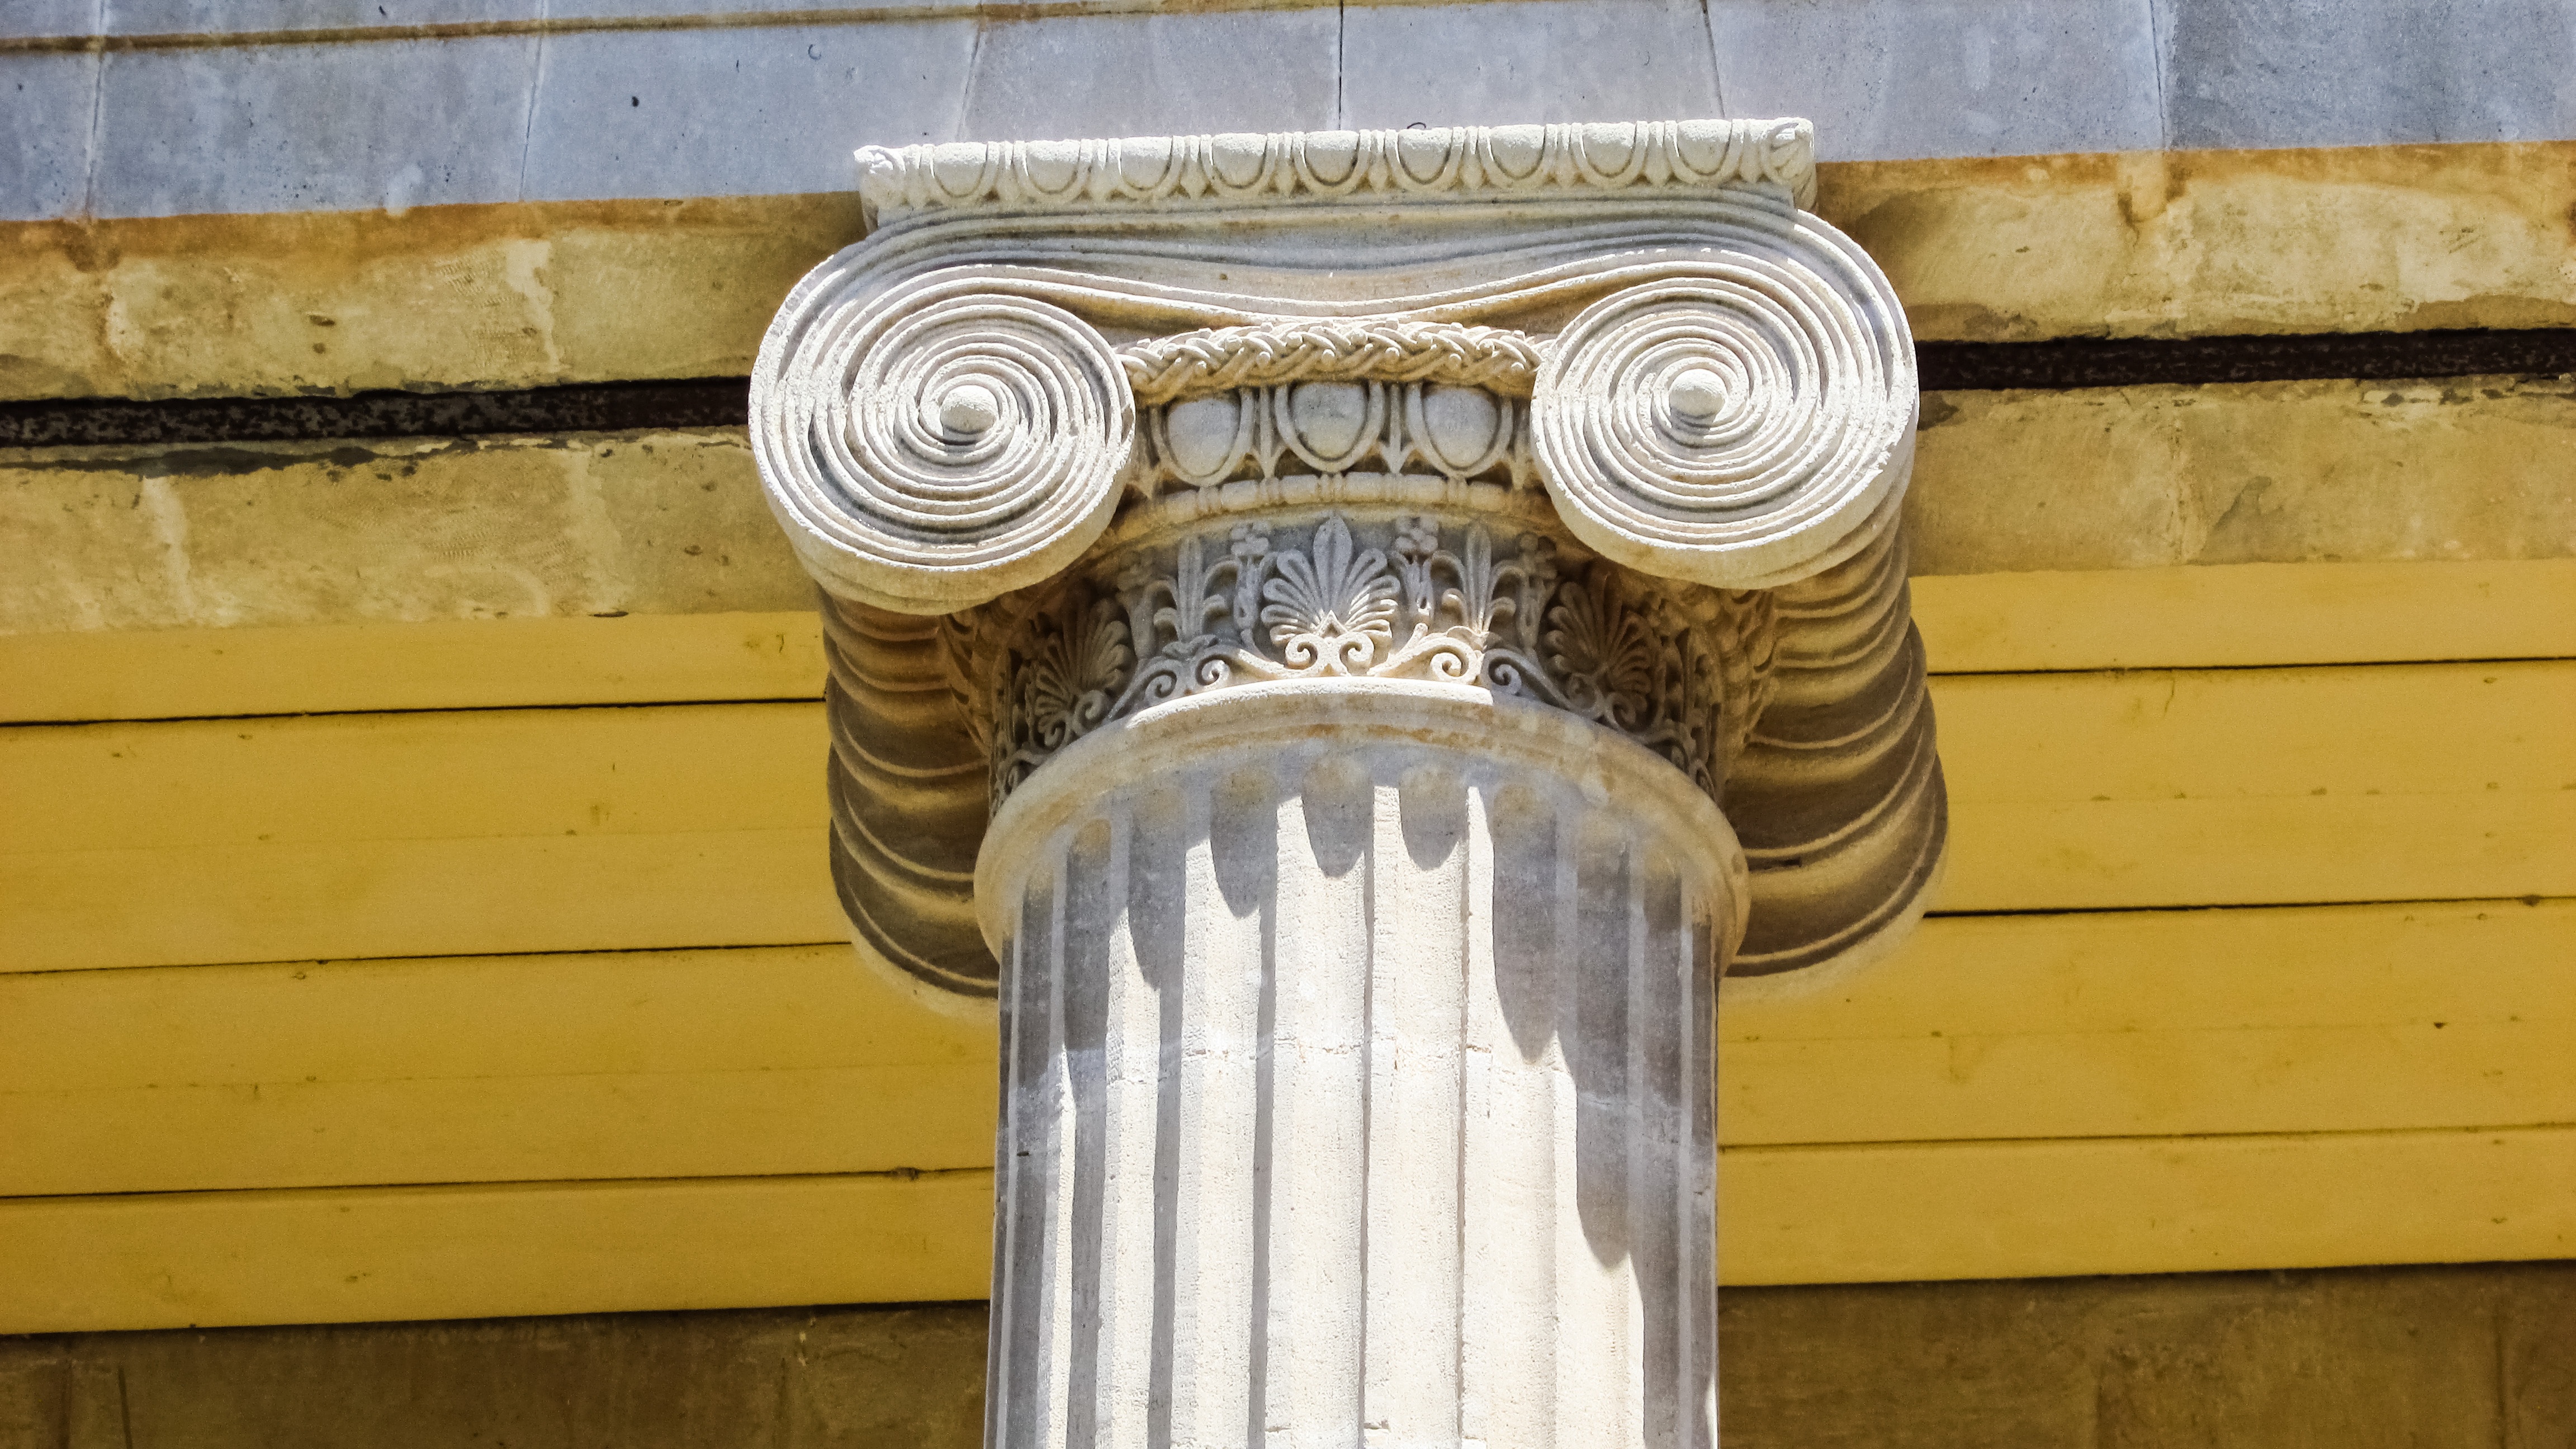
wing, structure, wood, pillar, column, greek, furniture, lighting, sculpture, school, carving, cyprus, ionic, karpasia, rizokarpaso, dipkarpaz, ancient history